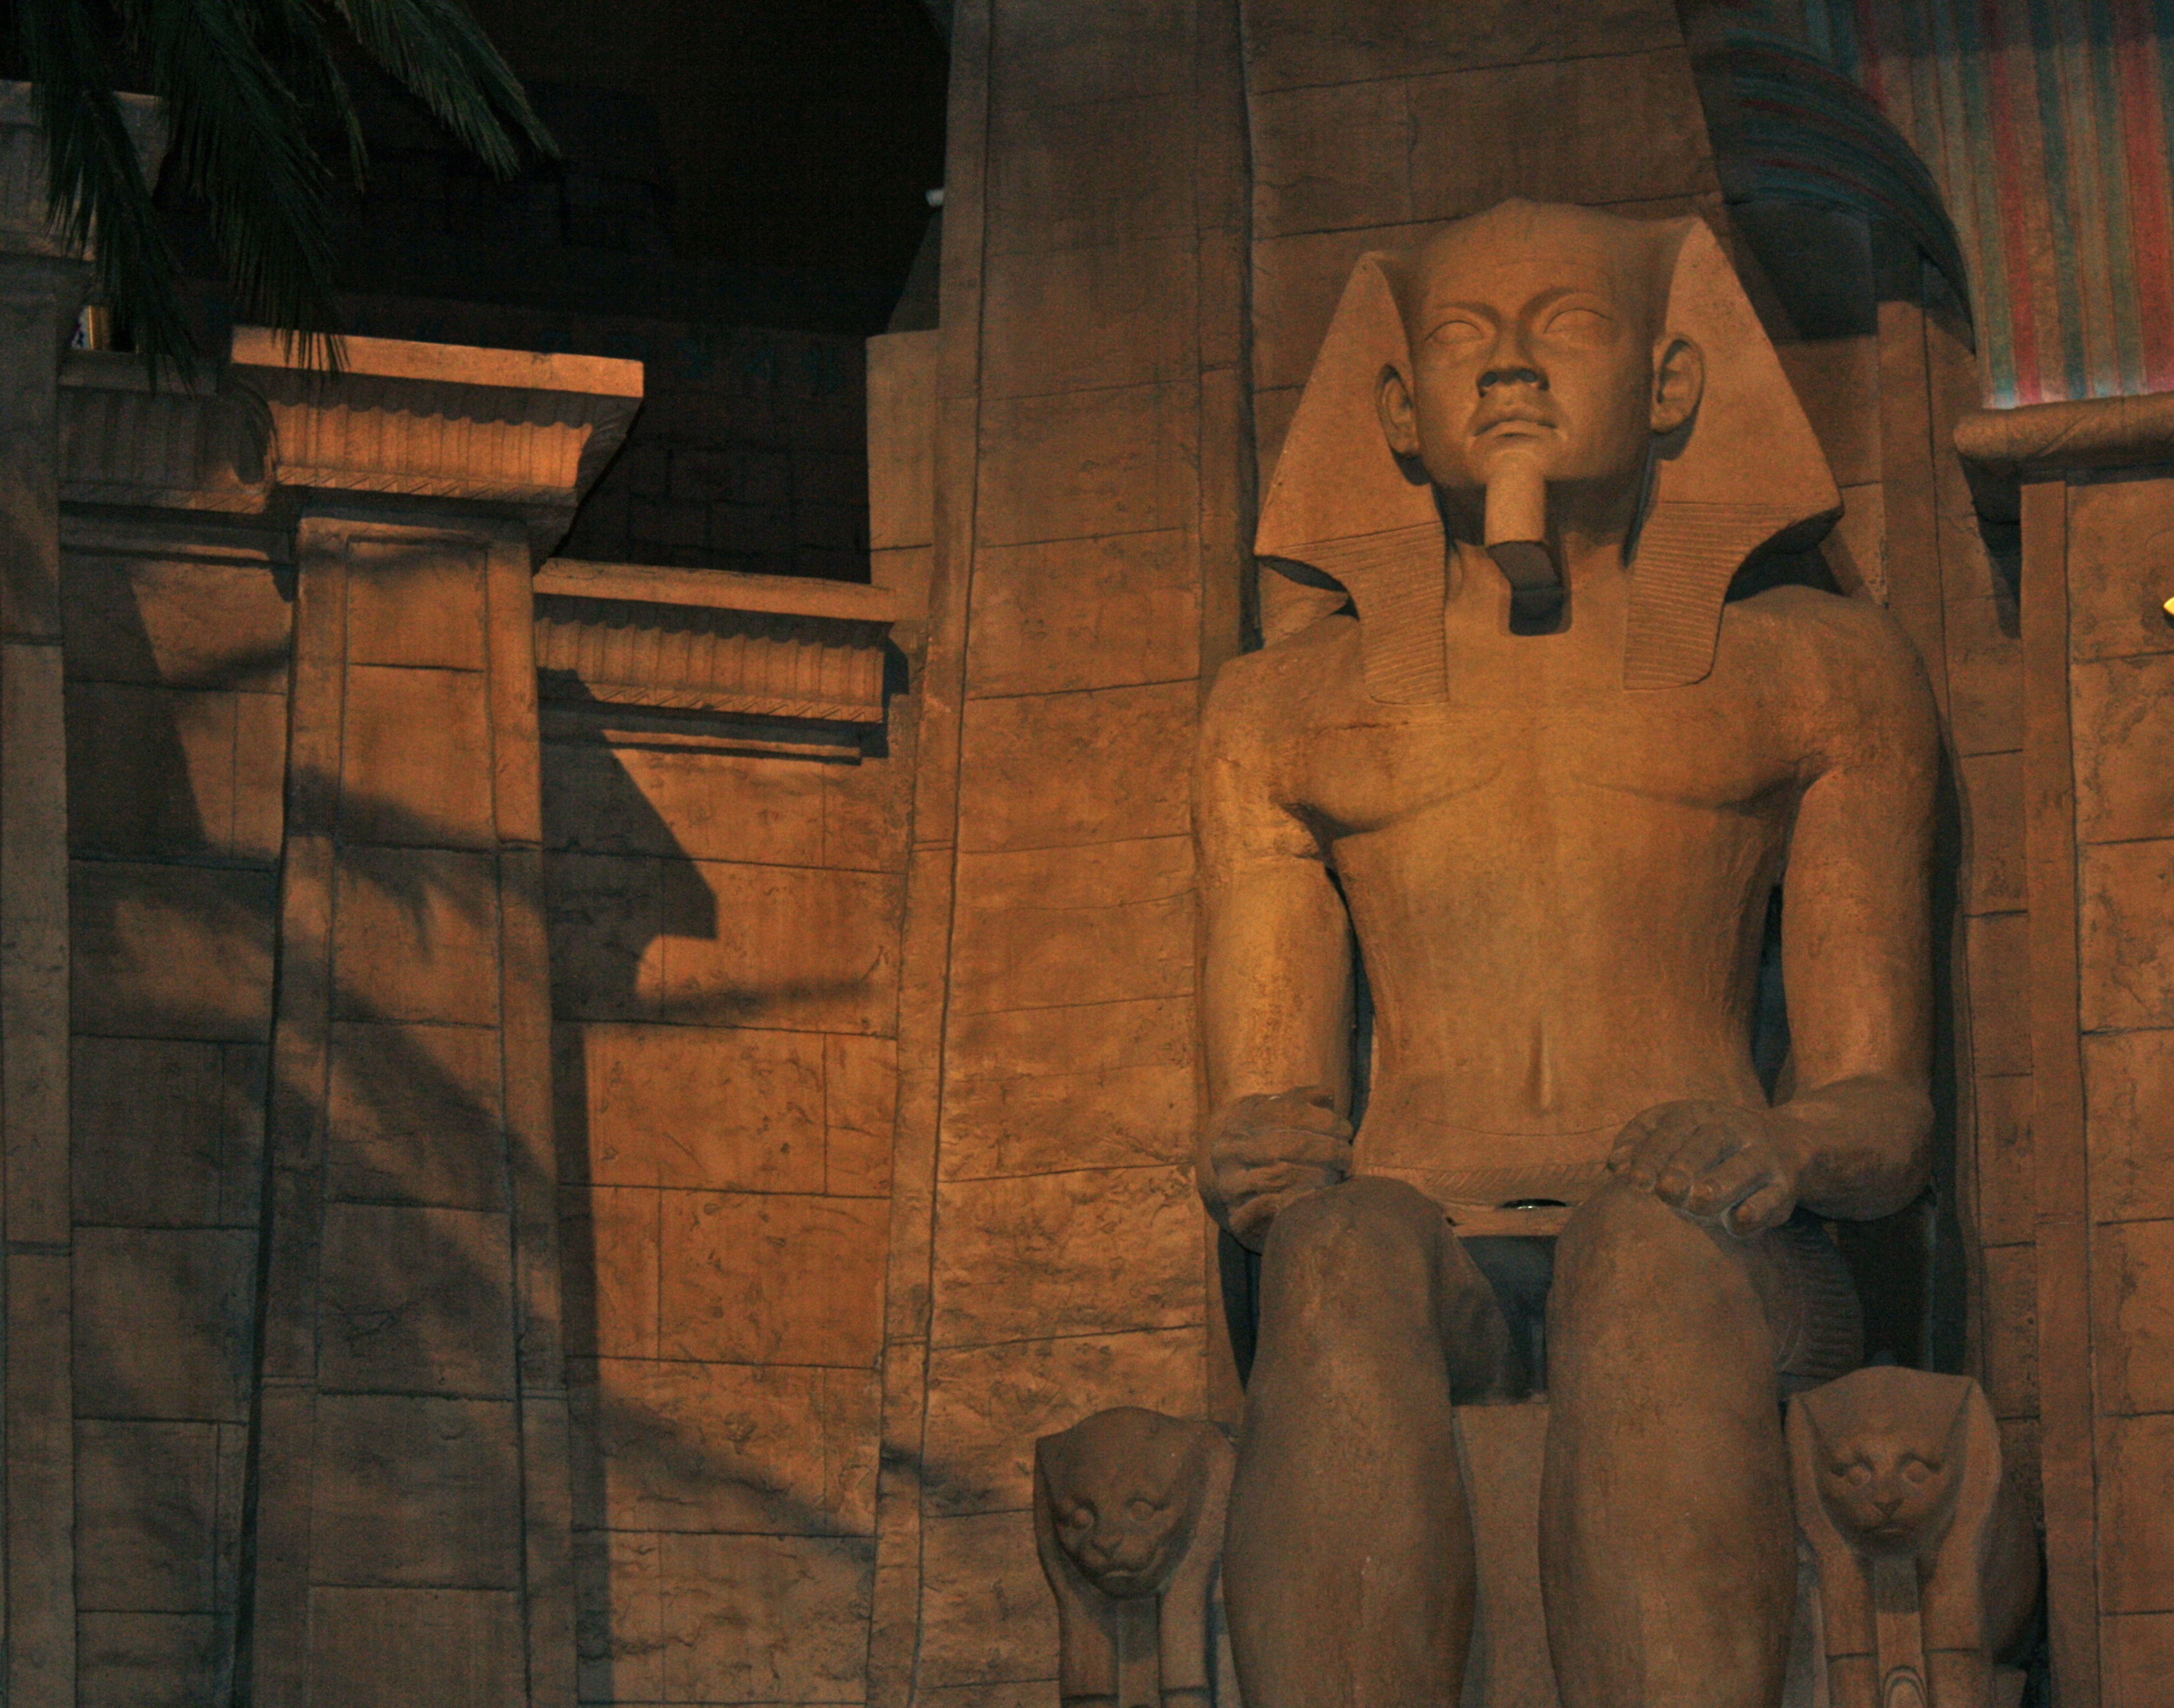
wood, statue, sculpture, art, temple, carving, luxor, las vegas, pharaonic, temple figure, habu temple, ancient history, luxor egypt, casino view